Thor: The Dark World

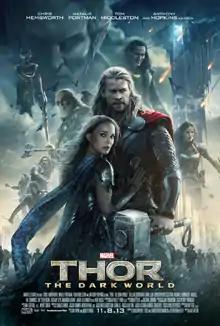
Theatrical release poster

Thor: The Dark World is a 2013 American superhero film based on the Marvel Comics character Thor, produced by Marvel Studios and distributed by Walt Disney Studios Motion Pictures. It is the sequel to "Thor" (2011) and the eighth film in the Marvel Cinematic Universe (MCU). The film was directed by Alan Taylor from a screenplay by Christopher Yost and the writing team of Christopher Markus and Stephen McFeely. It stars Chris Hemsworth as Thor alongside Natalie Portman, Tom Hiddleston, Stellan Skarsgård, Idris Elba, Christopher Eccleston, Adewale Akinnuoye-Agbaje, Kat Dennings, Ray Stevenson, Zachary Levi, Tadanobu Asano, Jaimie Alexander, Rene Russo, and Anthony Hopkins. In the film, Thor and Loki (Hiddleston) team up to save the Nine Realms from the Dark Elves.